Polystyrene (drug delivery)

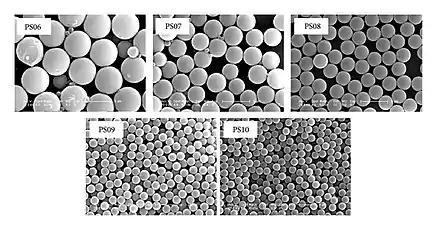
SEM images of polystyrene microspheres

Microspheres (or microparticles) are a group of small spherical particles that typically have a diameter ranging from 1 μm to 1000 μm. While microspheres can be created through natural or synthetic purposes, synthetic polymer microspheres offer useful advantages over other options. The most common types of polymeric microspheres are polyethylene and polystyrene; however, polystyrene microspheres are especially useful in biomedical applications because they are able to actively facilitate cell sorting and immunoprecipitation. This results in proteins and ligands adsorbing readily, similar to polystyrene nanoparticles. Polystyrene microparticles are also hydrophobic meaning that they will not swell when exposed to a biological environment. Microspheres are applicable with a myriad of drug delivery applications (e.g., ophthalmic, gene, intra-tumoral, local, oral, nasal, gastrointestinal, peroral, vaginal, transdermal, and colonic drug delivery). Polystyrene microspheres have also seen use in magnetic and radiolabeled microspheres. Similarly, model microspheres such as carboxylated polystyrene microspheres have been used for many studies due to high ligand conjugation through carbodiimide chemistry.